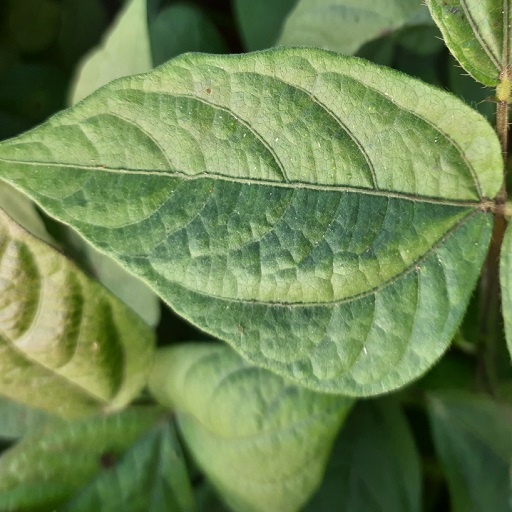
Label: Healthy